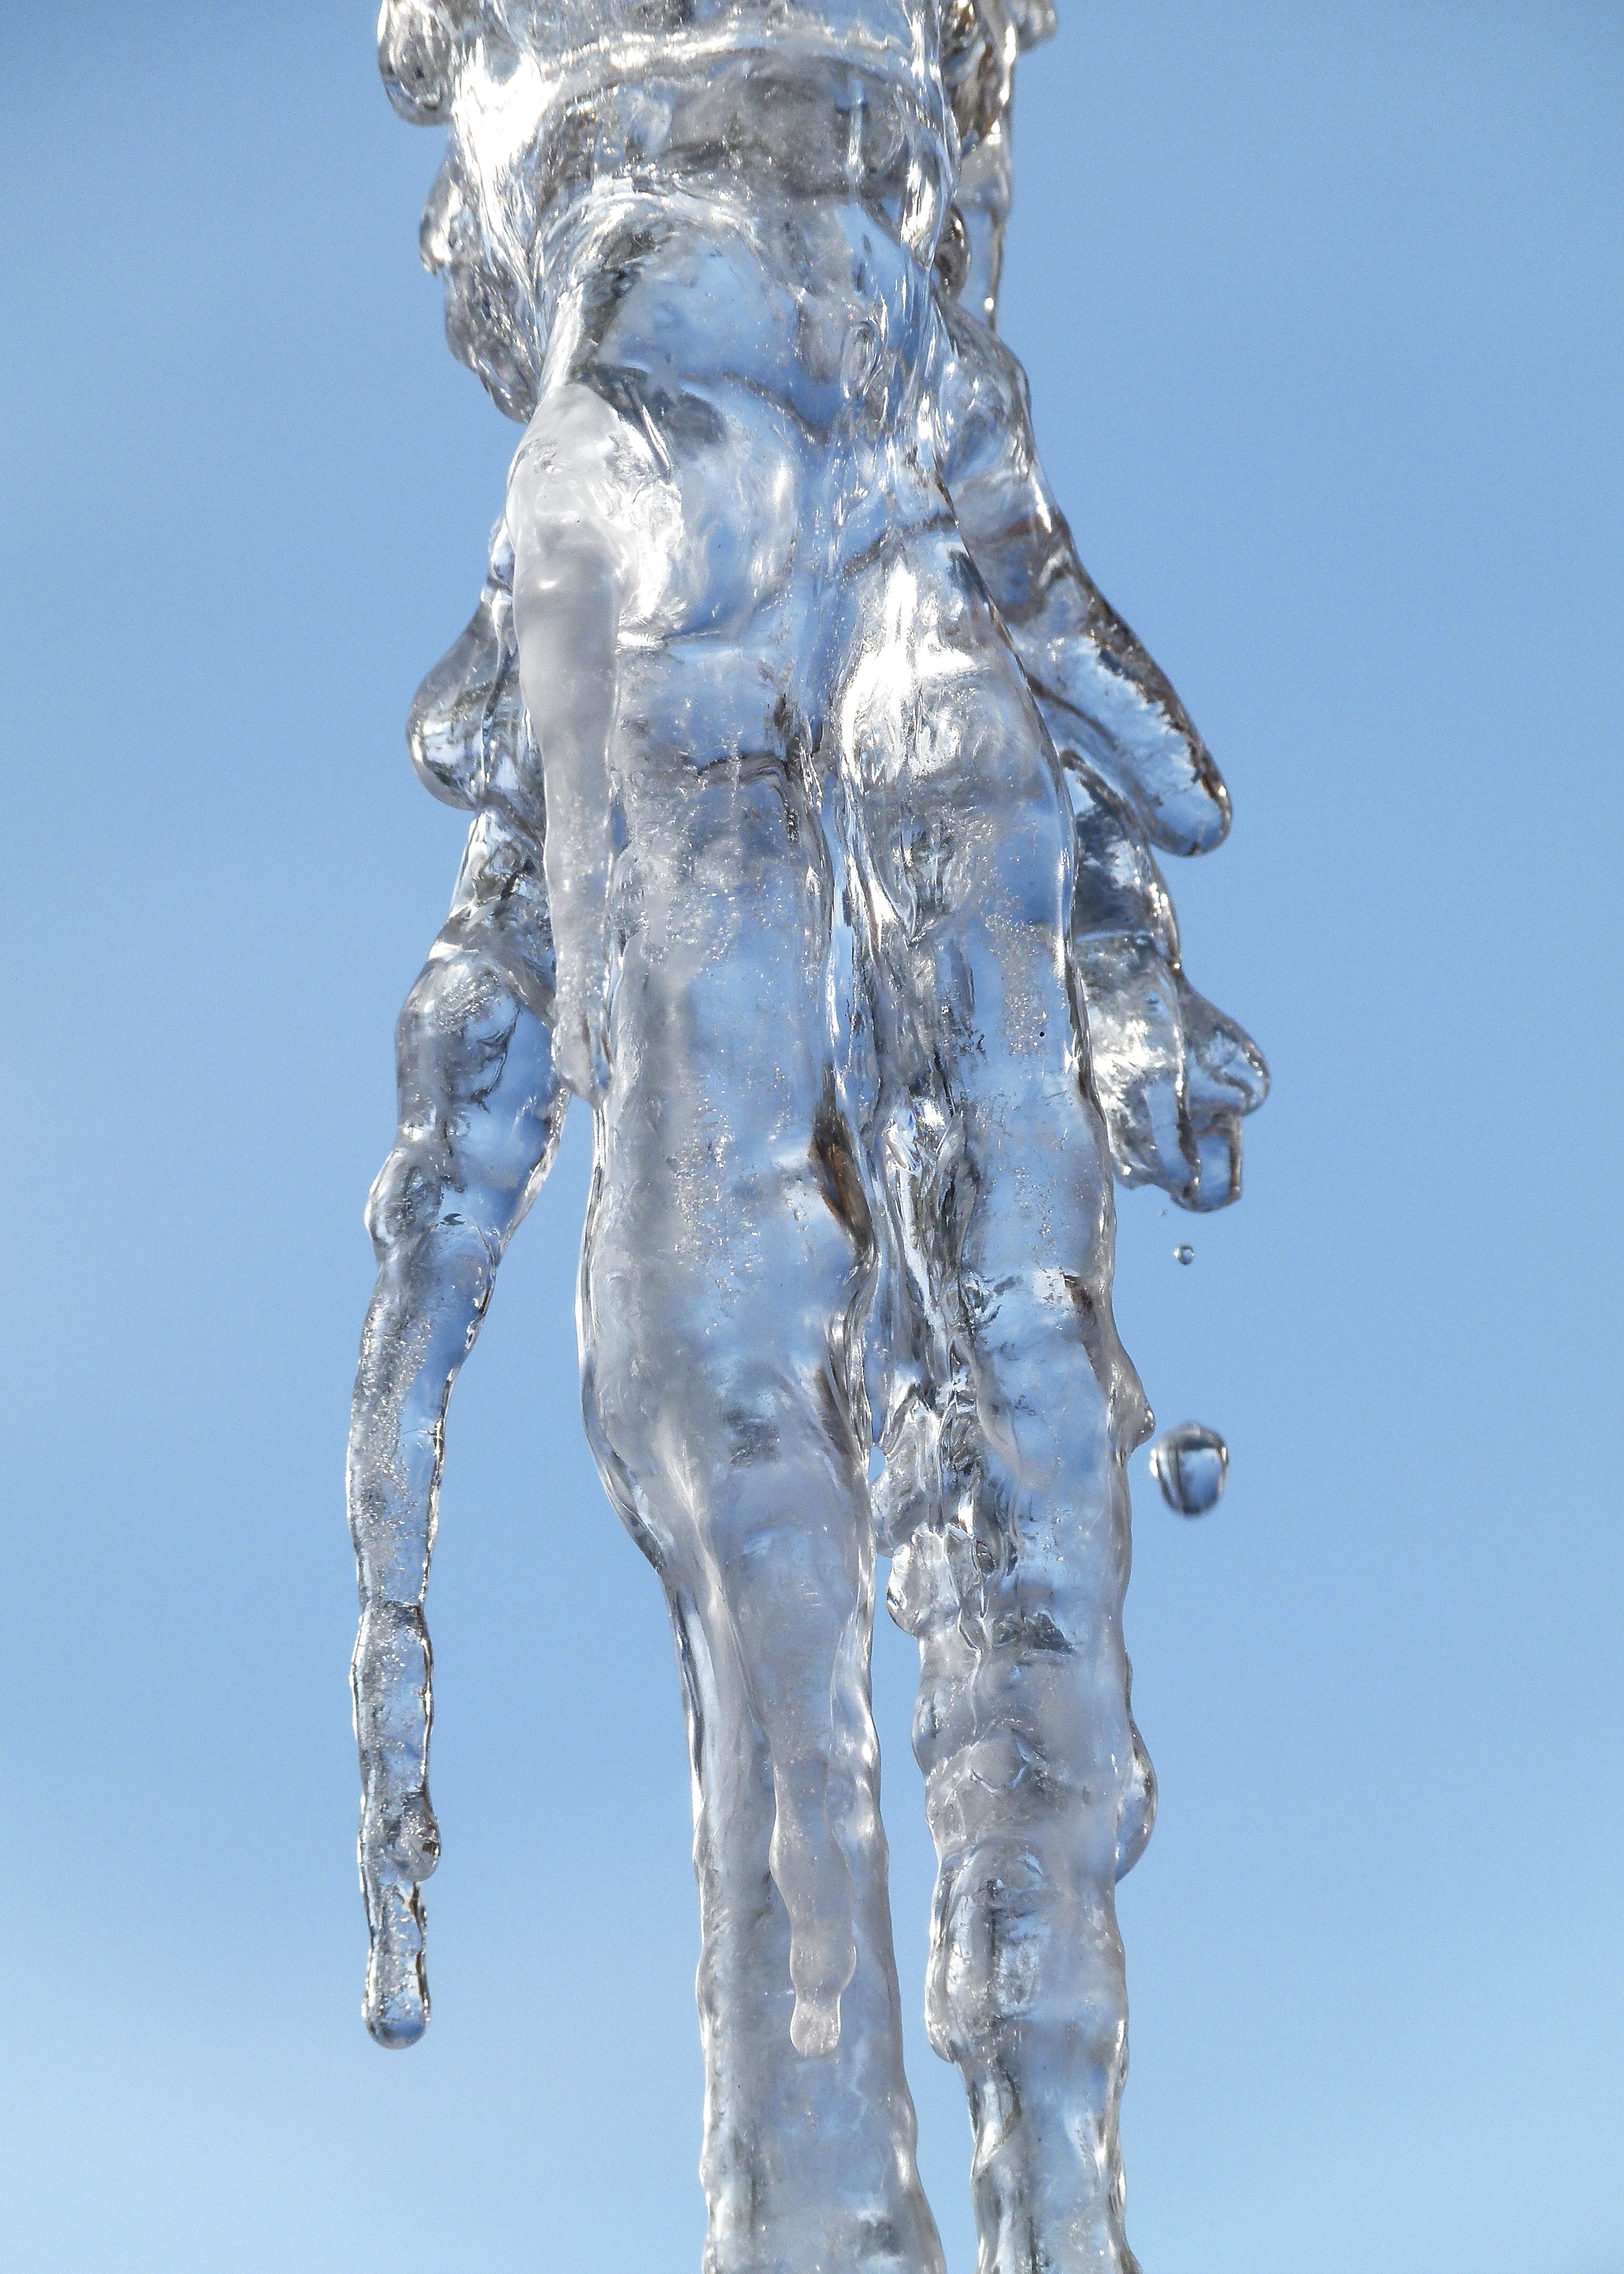
nature, cold, winter, sky, ice, blue, season, transparent, icicle, freezing